David R. Bennion

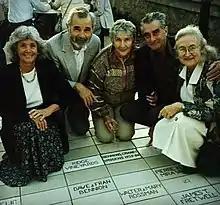
Ridge Founders, Sue and Hew Crane (Left), Blanche and Charles Rosen (center) and Frances Bennion (Right)

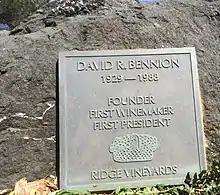
A plaque honoring David Bennion at Ridge Vineyards

On March 28, 1988, Bennion was killed in an automobile accident on the Golden Gate Bridge. After his death, a Trust Fund and Fellowship at UC Davis was created to continue his viticulture work and preserve the history of winemaking in the Santa Cruz Mountains. In 1976, the 1971 Ridge Monte Bello placed fifth in the Judgement of Paris. On May 24, 2006, a 30-year re-enactment of the Judgment of Paris was held with simultaneous tastings in London and in Napa. The judges tasted the original ten wines, now over thirty years old. The winning wine in both the London and in Napa tasting was the 1971 Ridge Monte Bello.